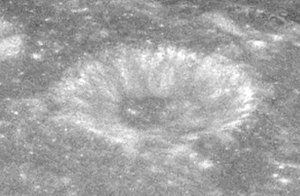
Born (månekrater)
Born er et lille nedslagskrater på Månen. Det befinder sig nær den østlige rand på Månens forside og er opkaldt efter den tysk-engelske fysiker og nobelprismodtager Max Born.